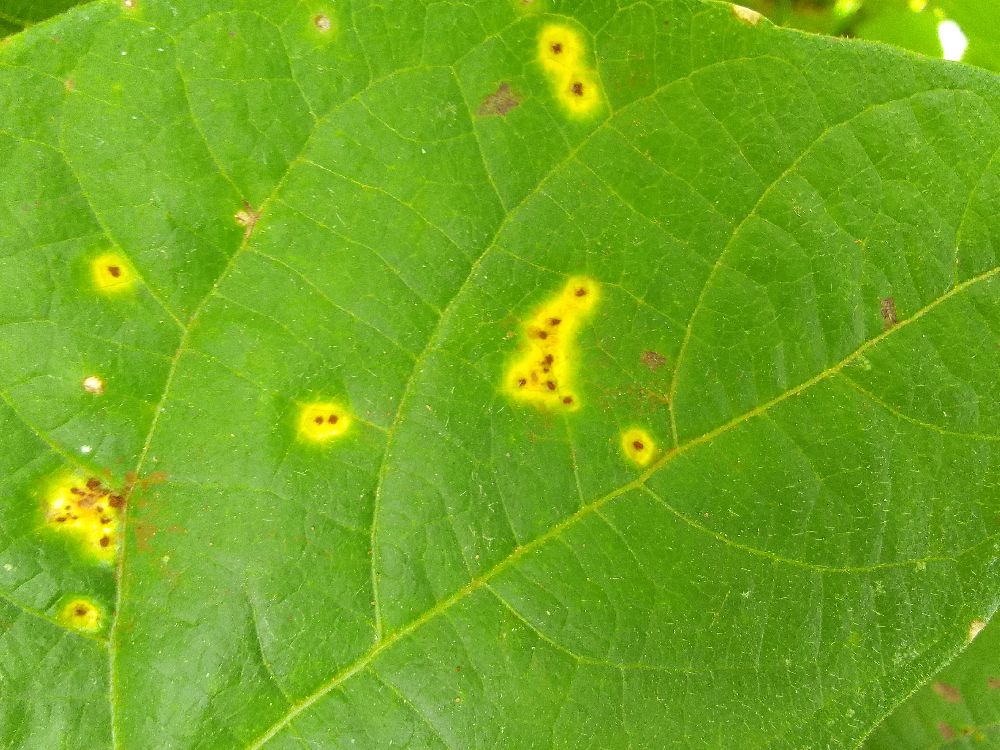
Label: rust